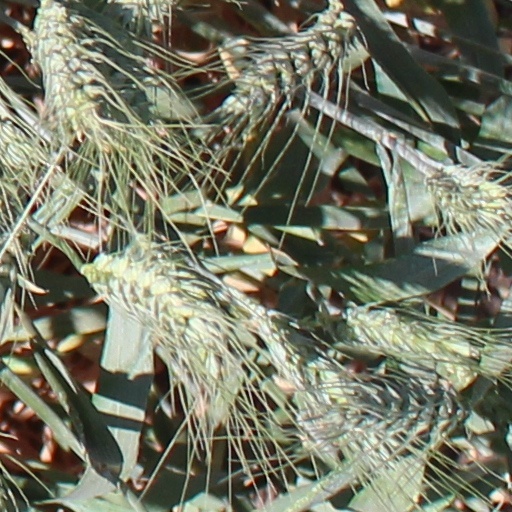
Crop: wheat